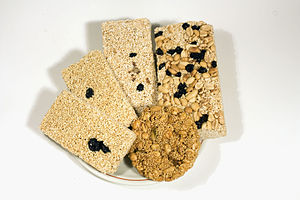
Jordnød
Jordnød, som madvare ofte kaldet peanut, er en etårig plante, som bliver 30 til 50 cm høj.